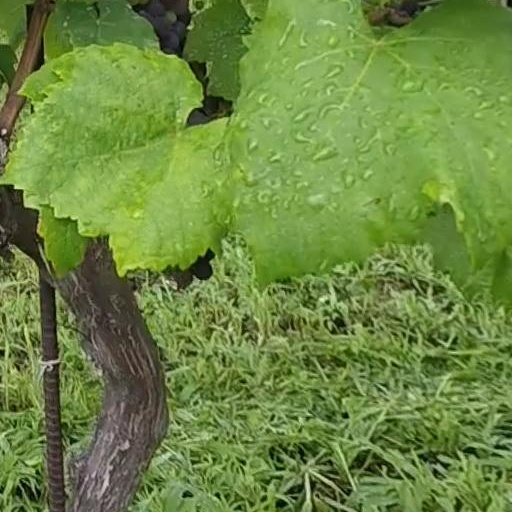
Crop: grape